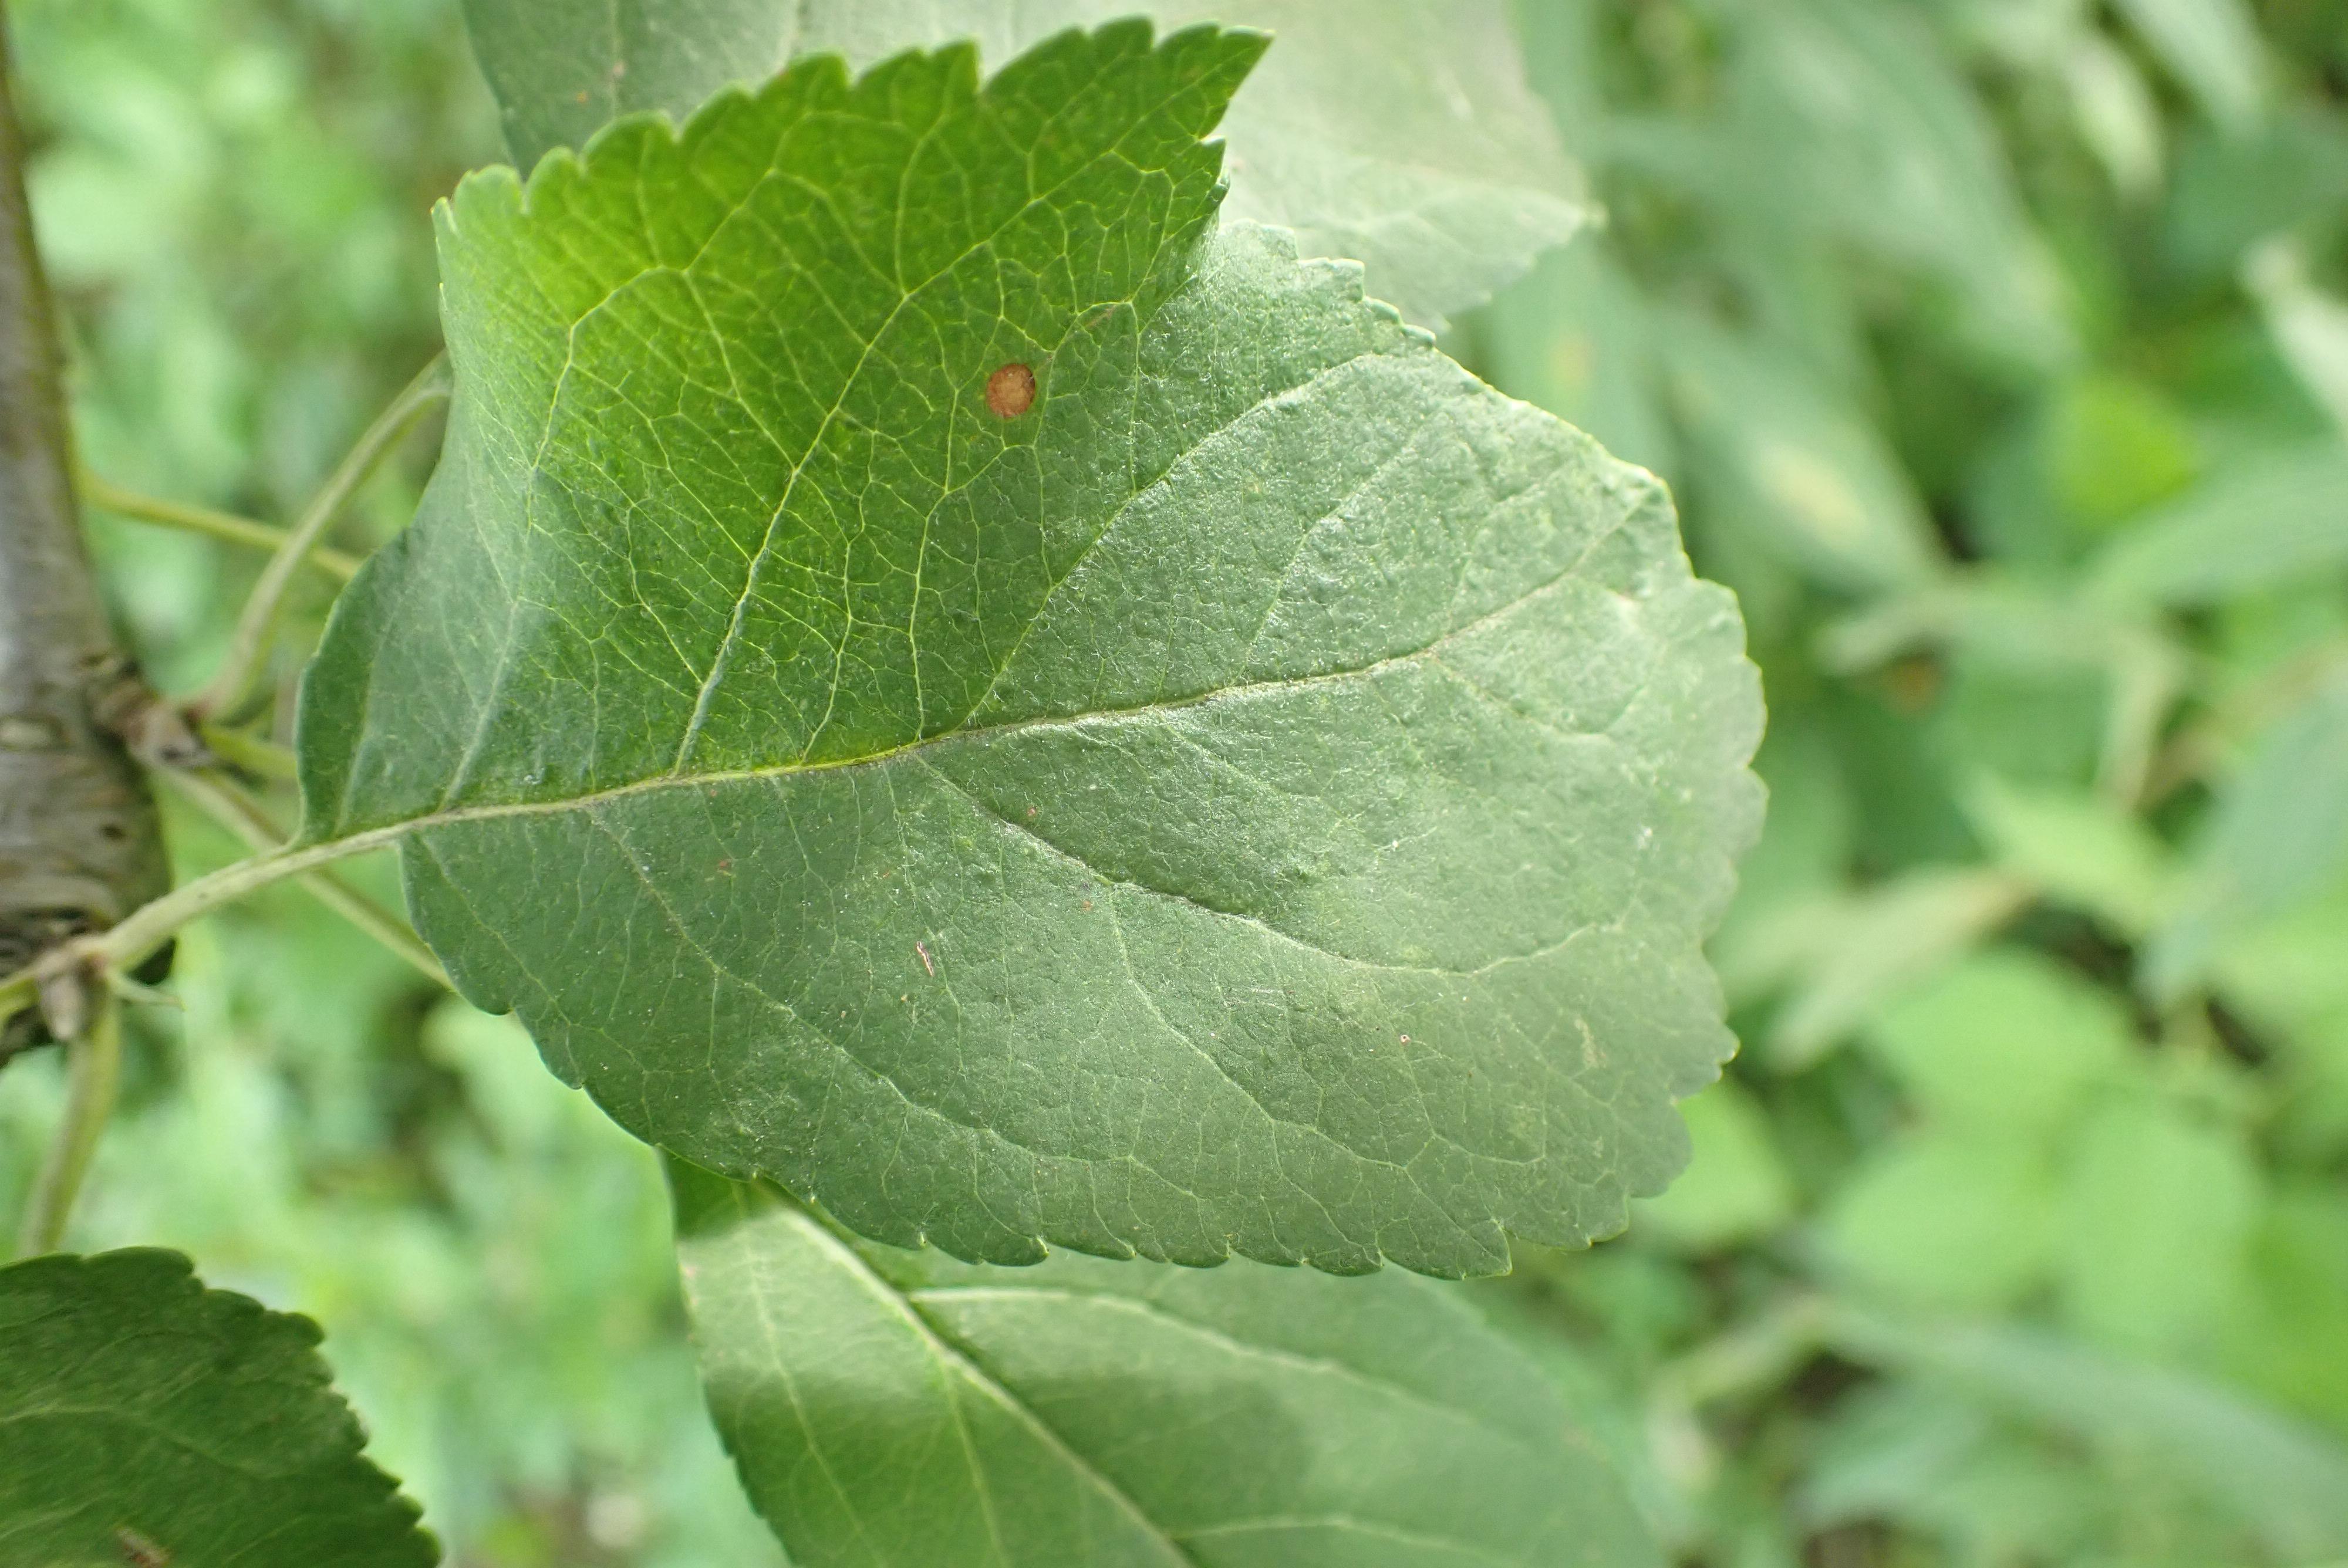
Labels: frog_eye_leaf_spot